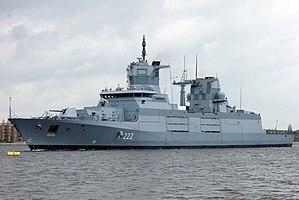
L'Otobreda 127/64 ou Oto Melara 127/64 légère canon naval de montage est un feu rapide affûts approprié pour l' installation sur moyenne et grande taille des navires, il a également une version pour la défense côtière, destinés à feu de surface et le soutien de l'artillerie navale comme rôle principal et le feu antiaérien comme rôle secondaire. La compacité du système d'alimentation du canon rend possible l'installation sur des embarcations à section étroite.
La classe Baden-Württemberg, ou frégate 125 abrégée F125, est une classe de frégates lourdes en service dans la Deutsche Marine.